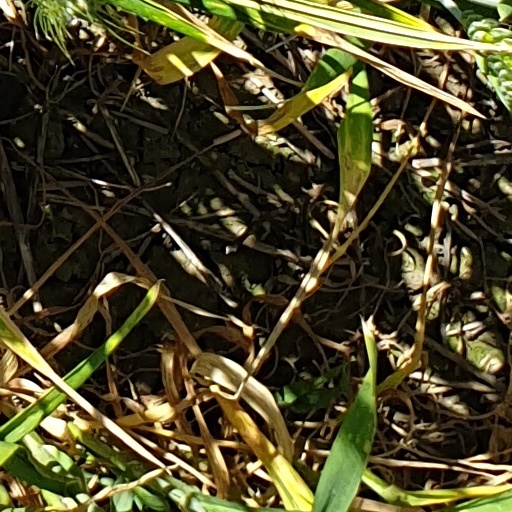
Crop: wheat